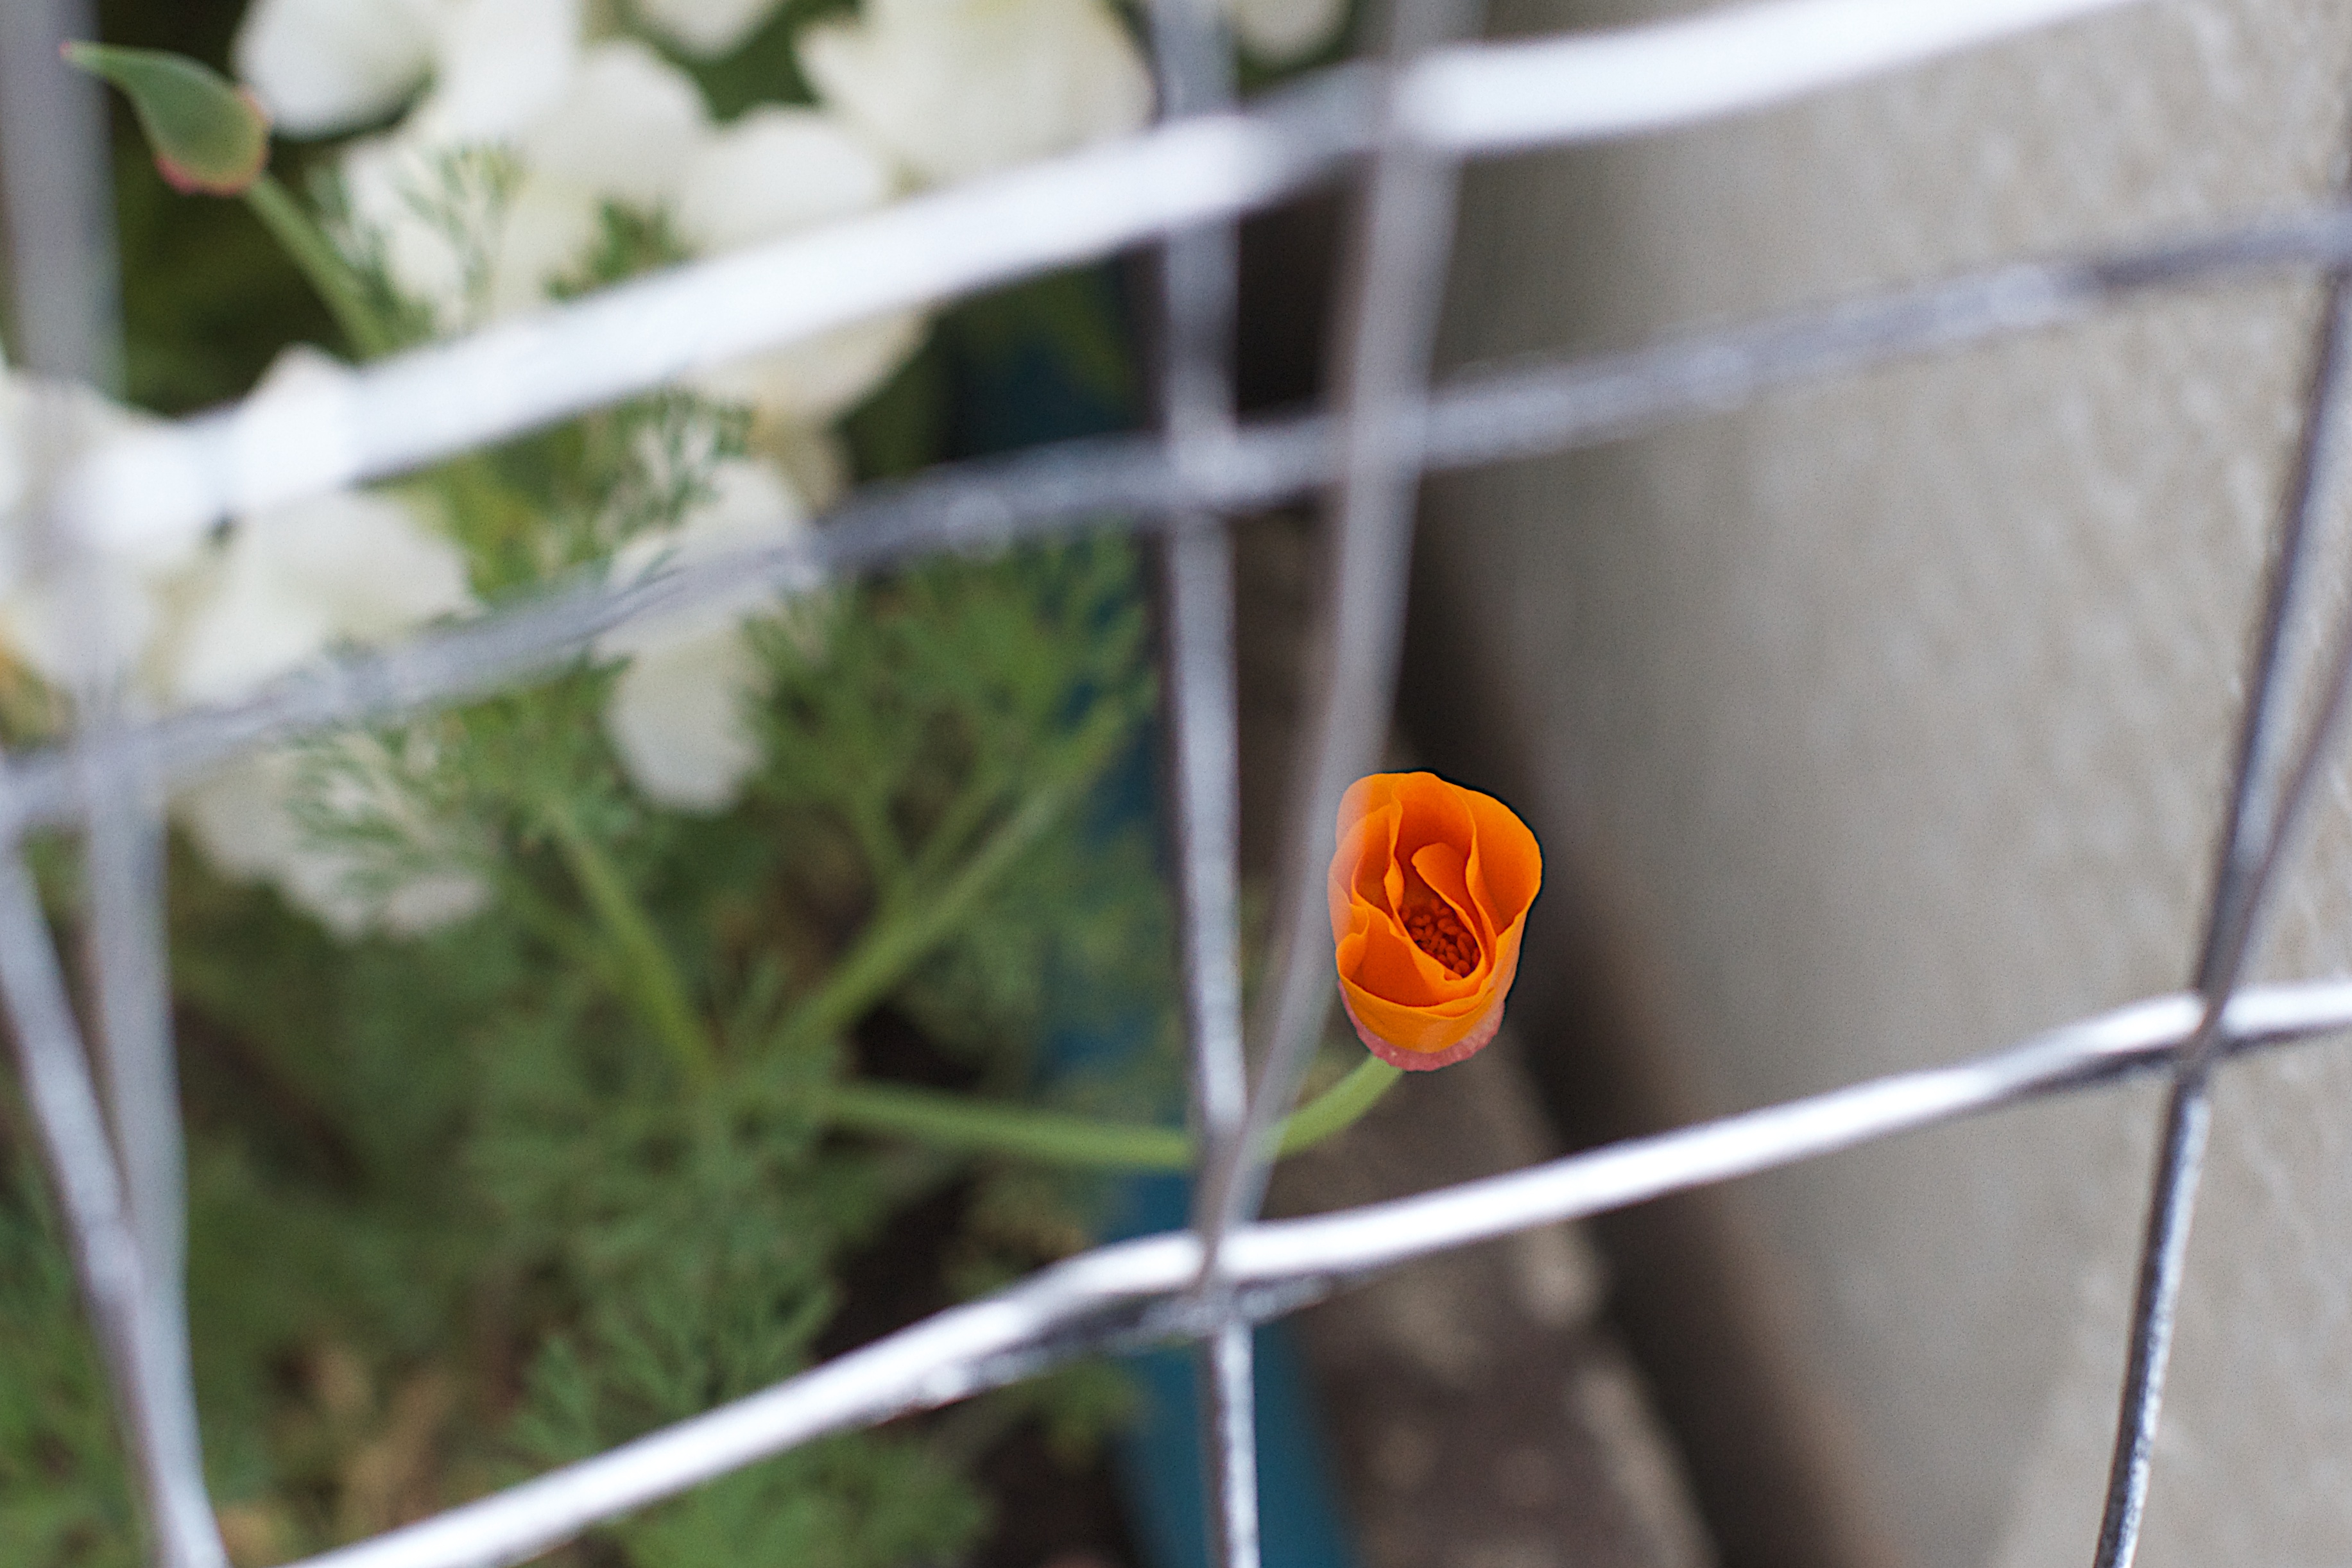
plant, leaf, flower, spring, green, yellow, flora, close up, poppy, macro photography